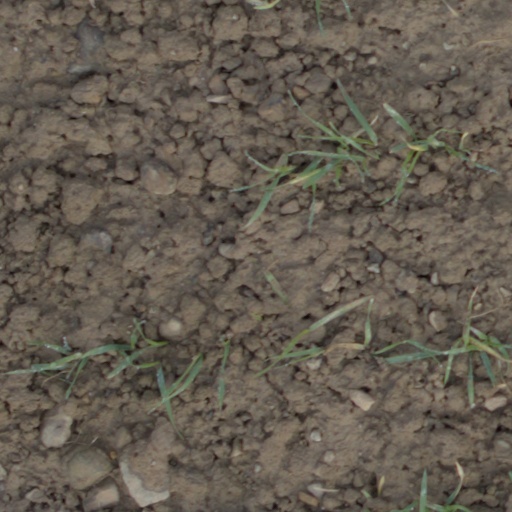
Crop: wheat